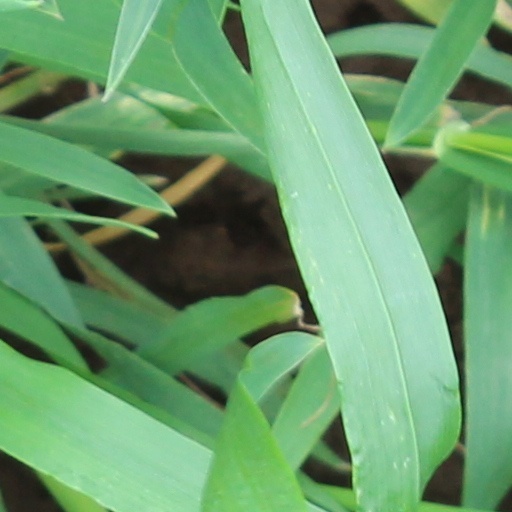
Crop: wheat